Stephanie Beacham

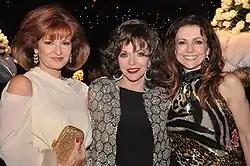

In November 2008, it was announced that Beacham had joined the cast of ITV's "Coronation Street" portraying Martha Fraser, a love interest for Ken Barlow (played by William Roache). She made her first appearance on 26 January 2009, appearing in twenty-two episodes until her last appearance on 4 May 2009. Later in 2009, Beacham guest starred in an episode of the comedy series "Free Agents".